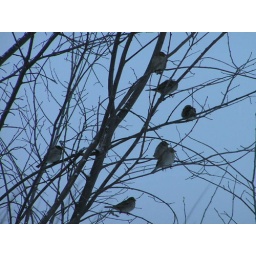
Some more house sparrows in tree across from the east side of my house